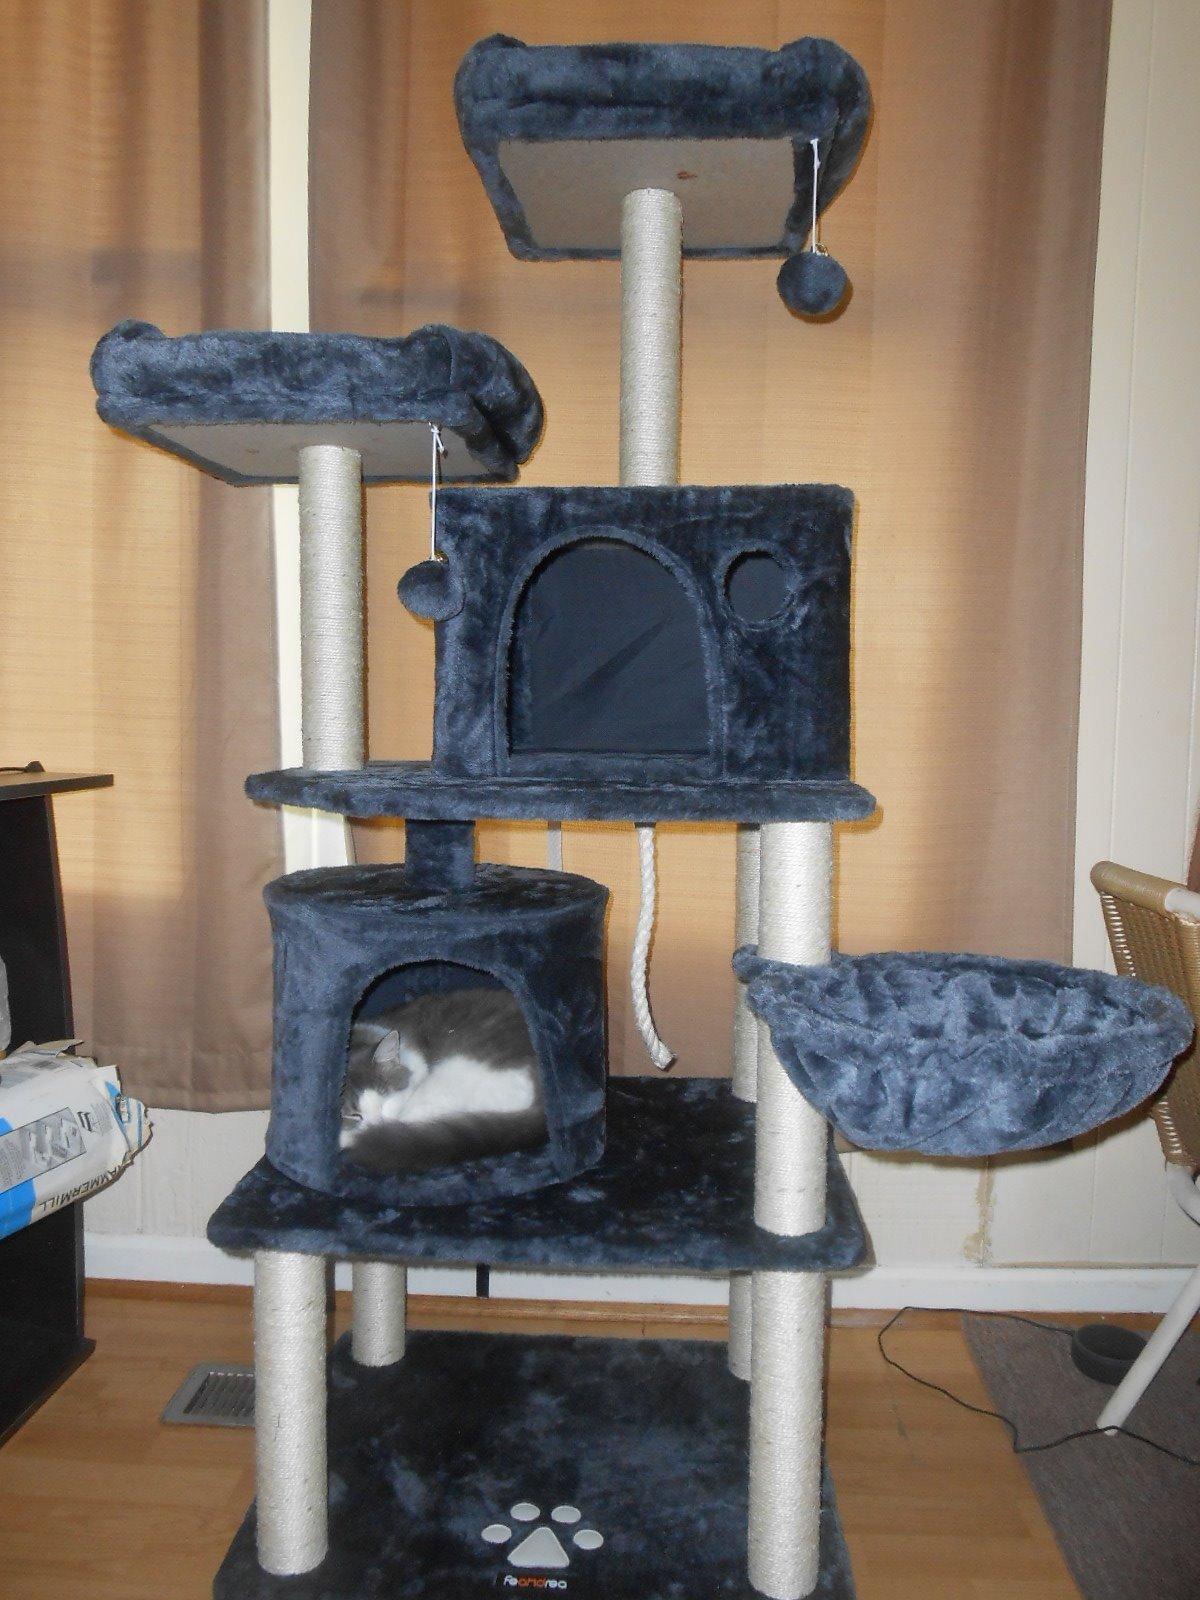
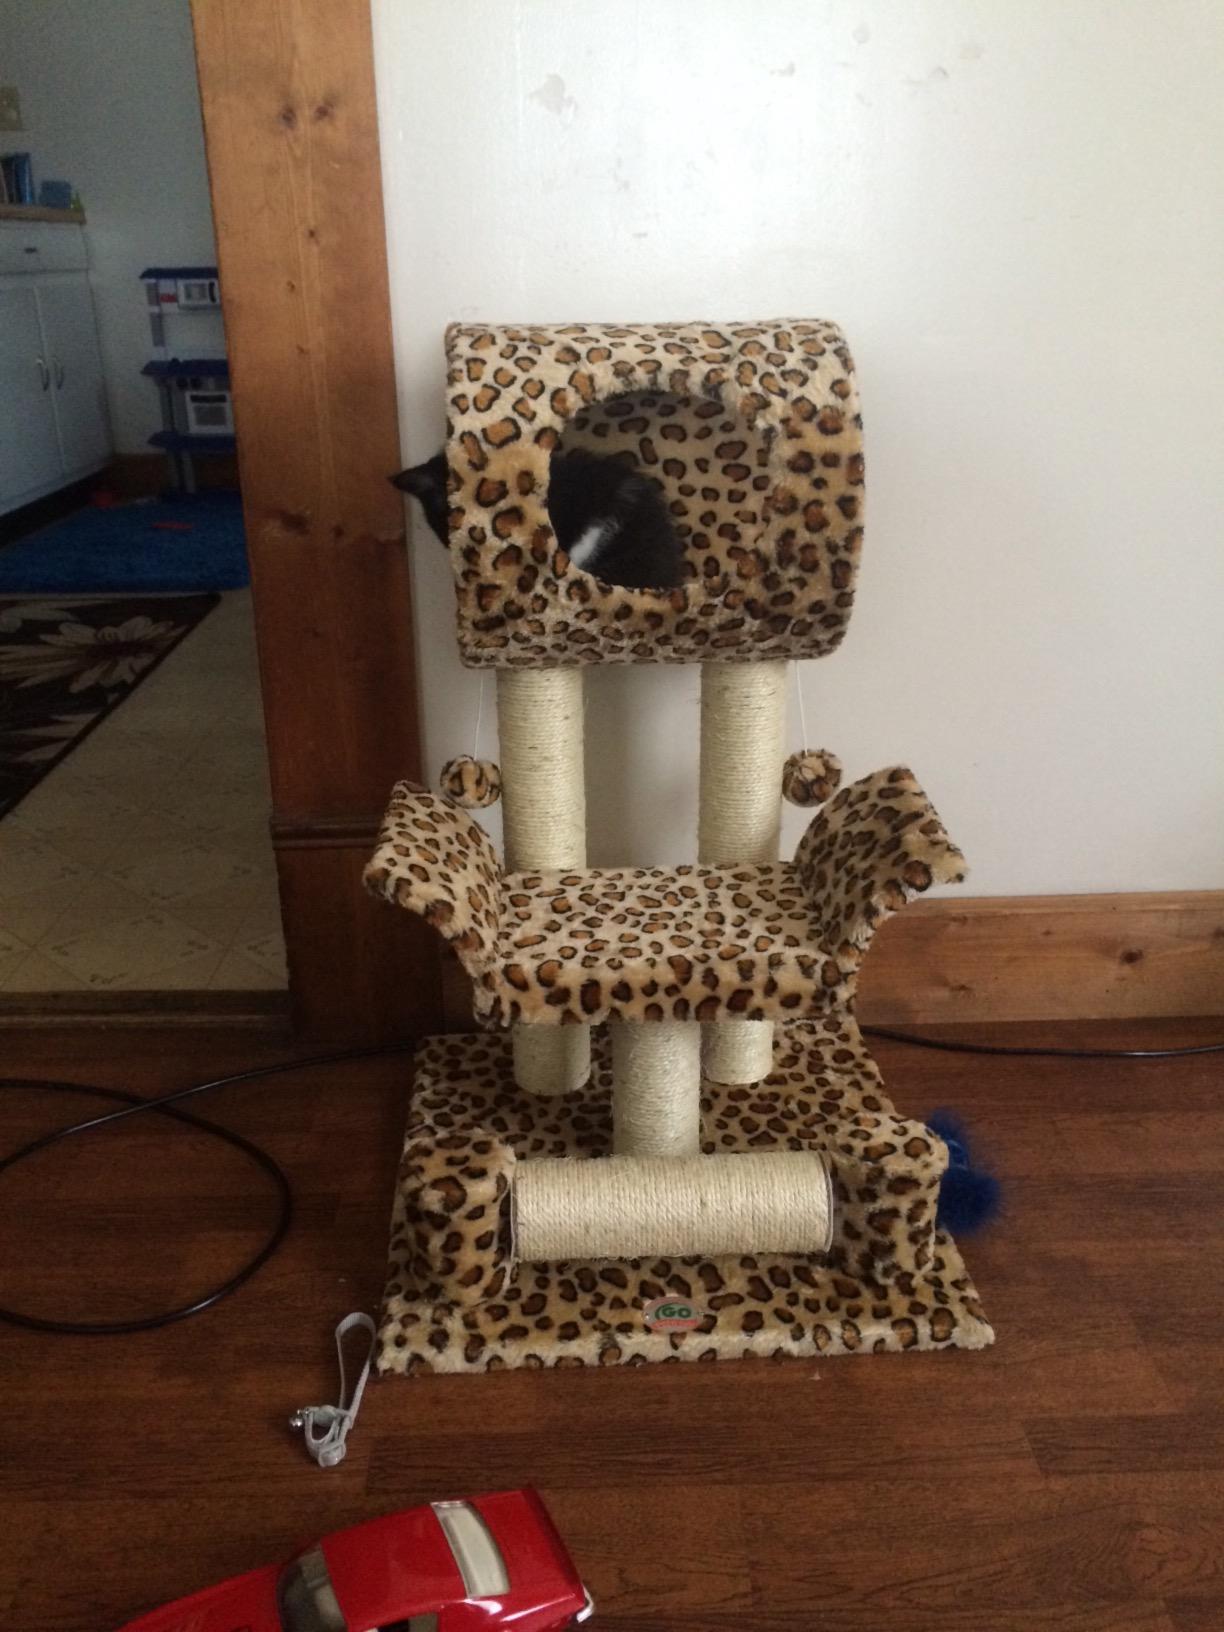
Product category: items_cat tree
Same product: no